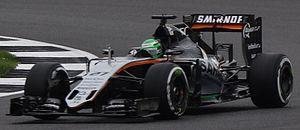
Le Grand Prix automobile de Grande-Bretagne 2016, disputé le 10 juillet 2016 sur le circuit de Silverstone, est la 945ᵉ épreuve du championnat du monde de Formule 1 courue depuis 1950, à l'endroit où s'était disputée aussi la première d'entre-elles. Il s'agit de la soixante-septième édition du Grand Prix de Grande-Bretagne comptant pour le championnat du monde de Formule 1, la cinquantième disputée sur le circuit de Silverstone, et la dixième manche du championnat 2016.
Force India est une écurie de Formule 1 indienne qui a fait ses débuts en compétition à l'occasion de la saison 2008. Basée à Silverstone en Angleterre, Force India est créée à la suite du rachat et du changement de dénomination de l'écurie néerlandaise Spyker F1 Team.